Sangram Singh

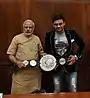
Wrestler Sangram Singh meets Prime Minister Narendra Modi.

Sangram Singh started his career as a sportsperson with the Delhi Police in 1999. In All India Police Games 2005 he represented Delhi Police at Chawla (New Delhi) and won a bronze medal. He was awarded the title World's Best Professional Wrestler by World Wrestling Professionals (WWP), after a match in South Africa in 2012 for his style, stamina, and nature of wrestling.